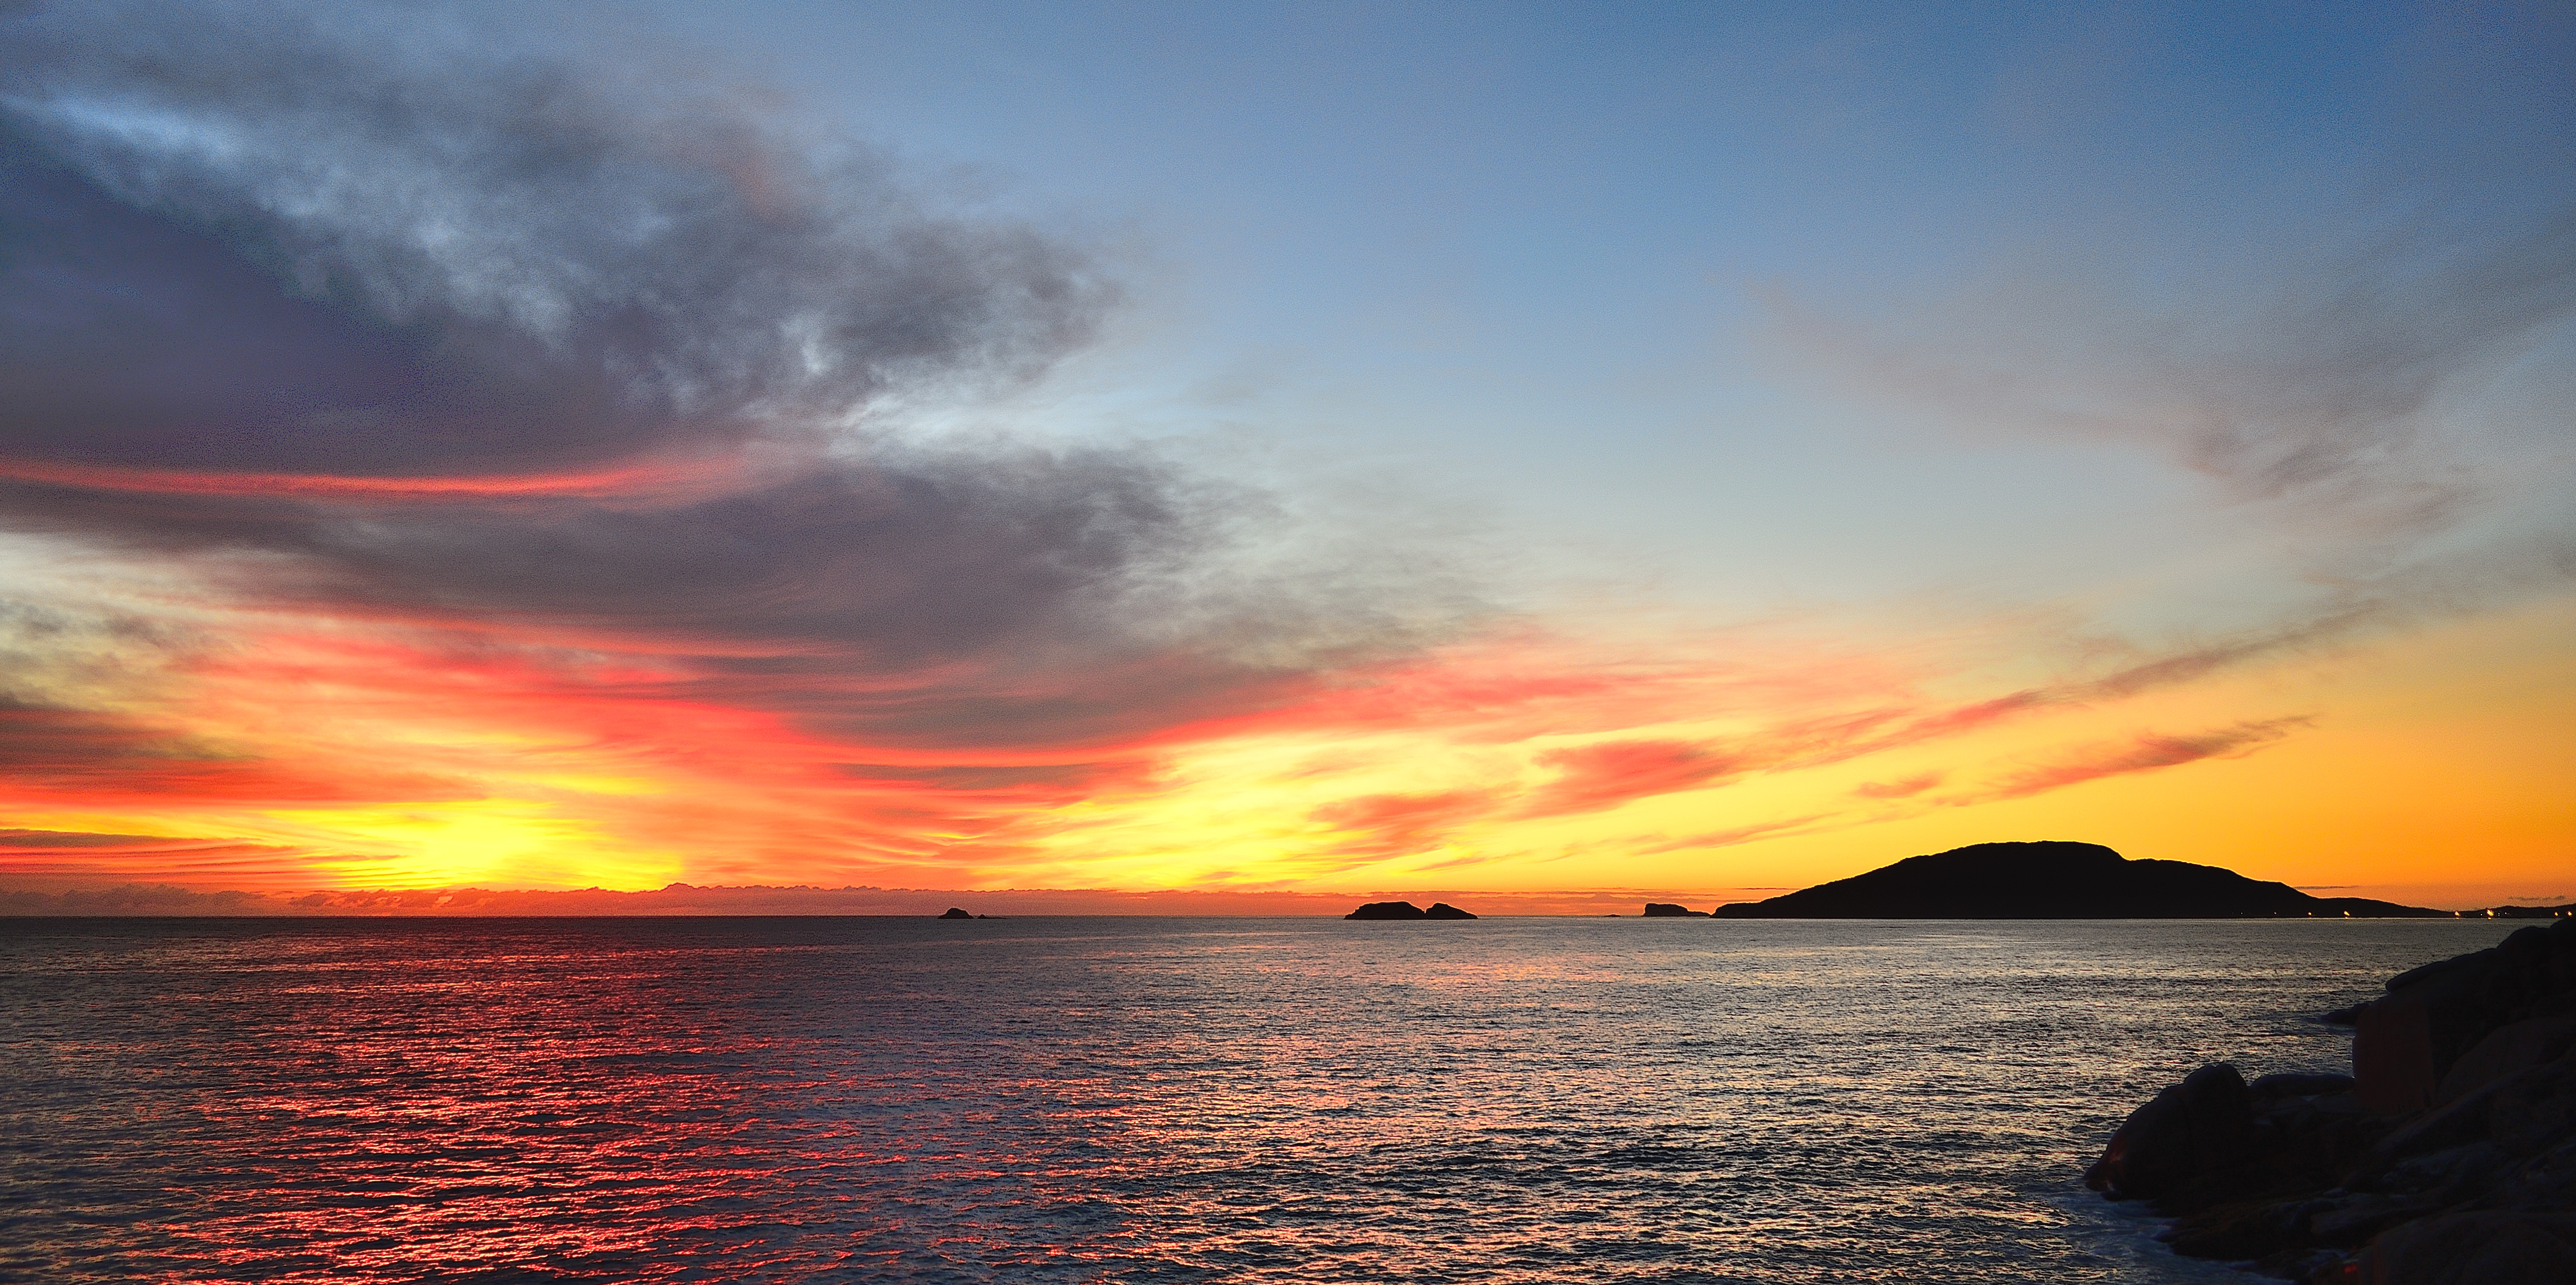
beach, sea, coast, ocean, horizon, cloud, sky, sun, sunrise, sunset, sunlight, morning, shore, wave, dawn, dusk, evening, brasil, amanecer, florianopolis, santacatarina, pontadasfeiticeiras, feiticeiras, afterglow, wind wave, red sky at morning